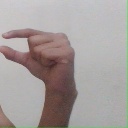
अक्षर: ग